Sucre

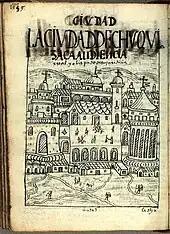
Chuquisaca -as was its colonial name- in 1615 by the Inca painter Guamán Poma in his work "Nueva corónica y buen gobierno". Royal Library, Denmark.

Very much a Spanish city during the colonial era, the narrow streets of the city centre are organised in a grid, reflecting the Andalusian culture that is embodied in the architecture of the city's great houses and numerous convents and churches. Sucre remains the seat of the Roman Catholic Church in Bolivia, and a common sight is members of religious orders dressed in traditional habit. For much of its colonial history, Sucre's temperate climate was preferred by the Spanish royalty and wealthy families involved in silver trade coming from Potosí. Sucre's University (Universidad Mayor Real y Pontificia de San Francisco Xavier de Chuquisaca) is one of the oldest universities in the new world.